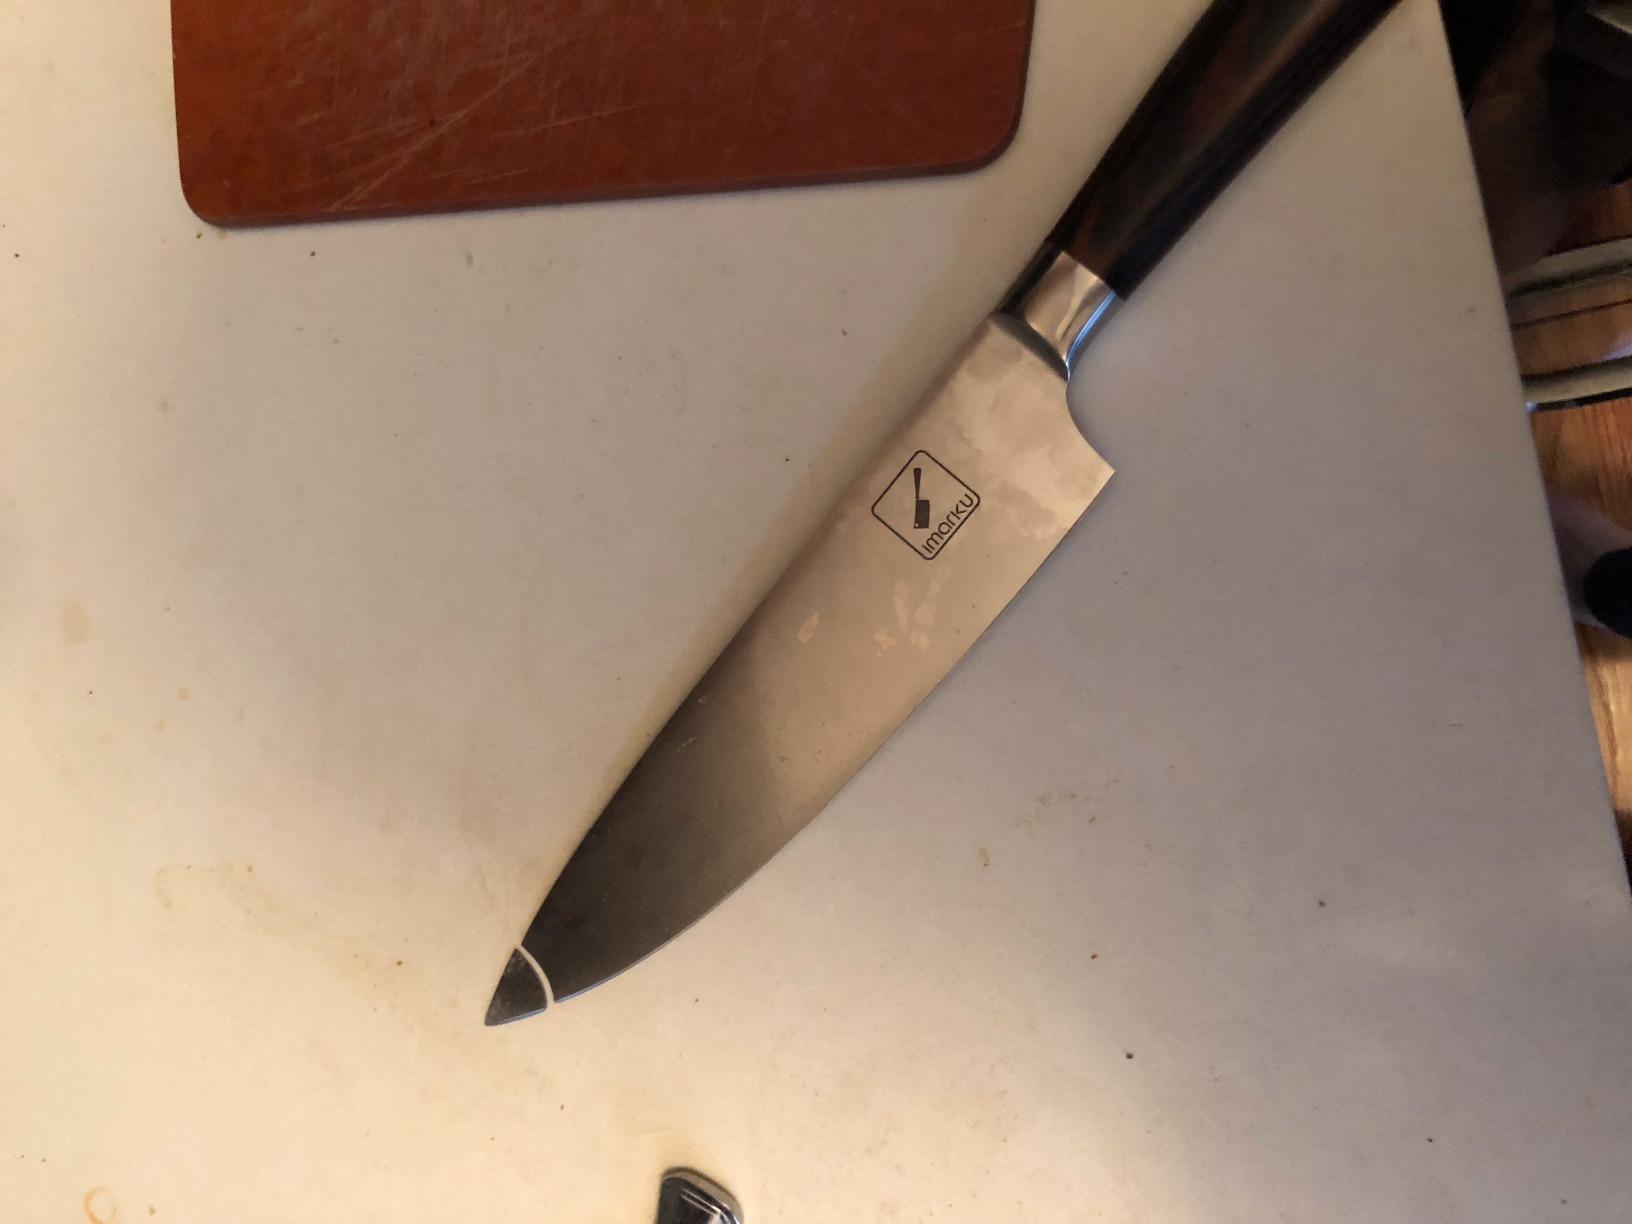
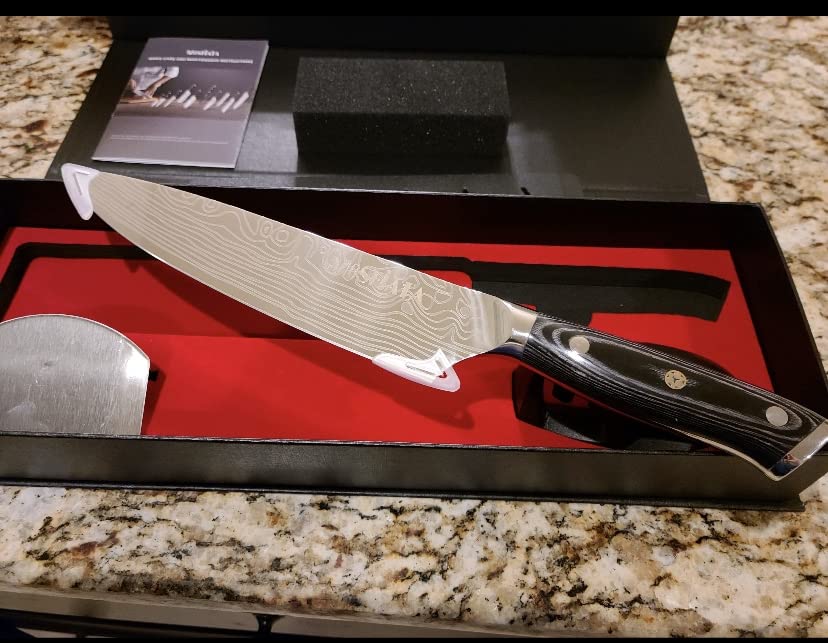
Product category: items_knife
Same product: no